Hranice (Přerov District)

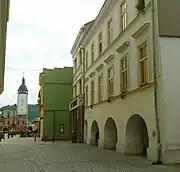
Last arcades house of the Jewish quarter

The first written mention of Hranice is in a falsificated document from 1169. According to the trusted sources, Hranice already existed at the end of the 12th century. In 1276, Hranice became a town. From the 1420s, the town became a property of the Cimburk family, and from 1499 a property of the Pernštejn family. In the 16th and 17th centuries, the estate often changed owners.